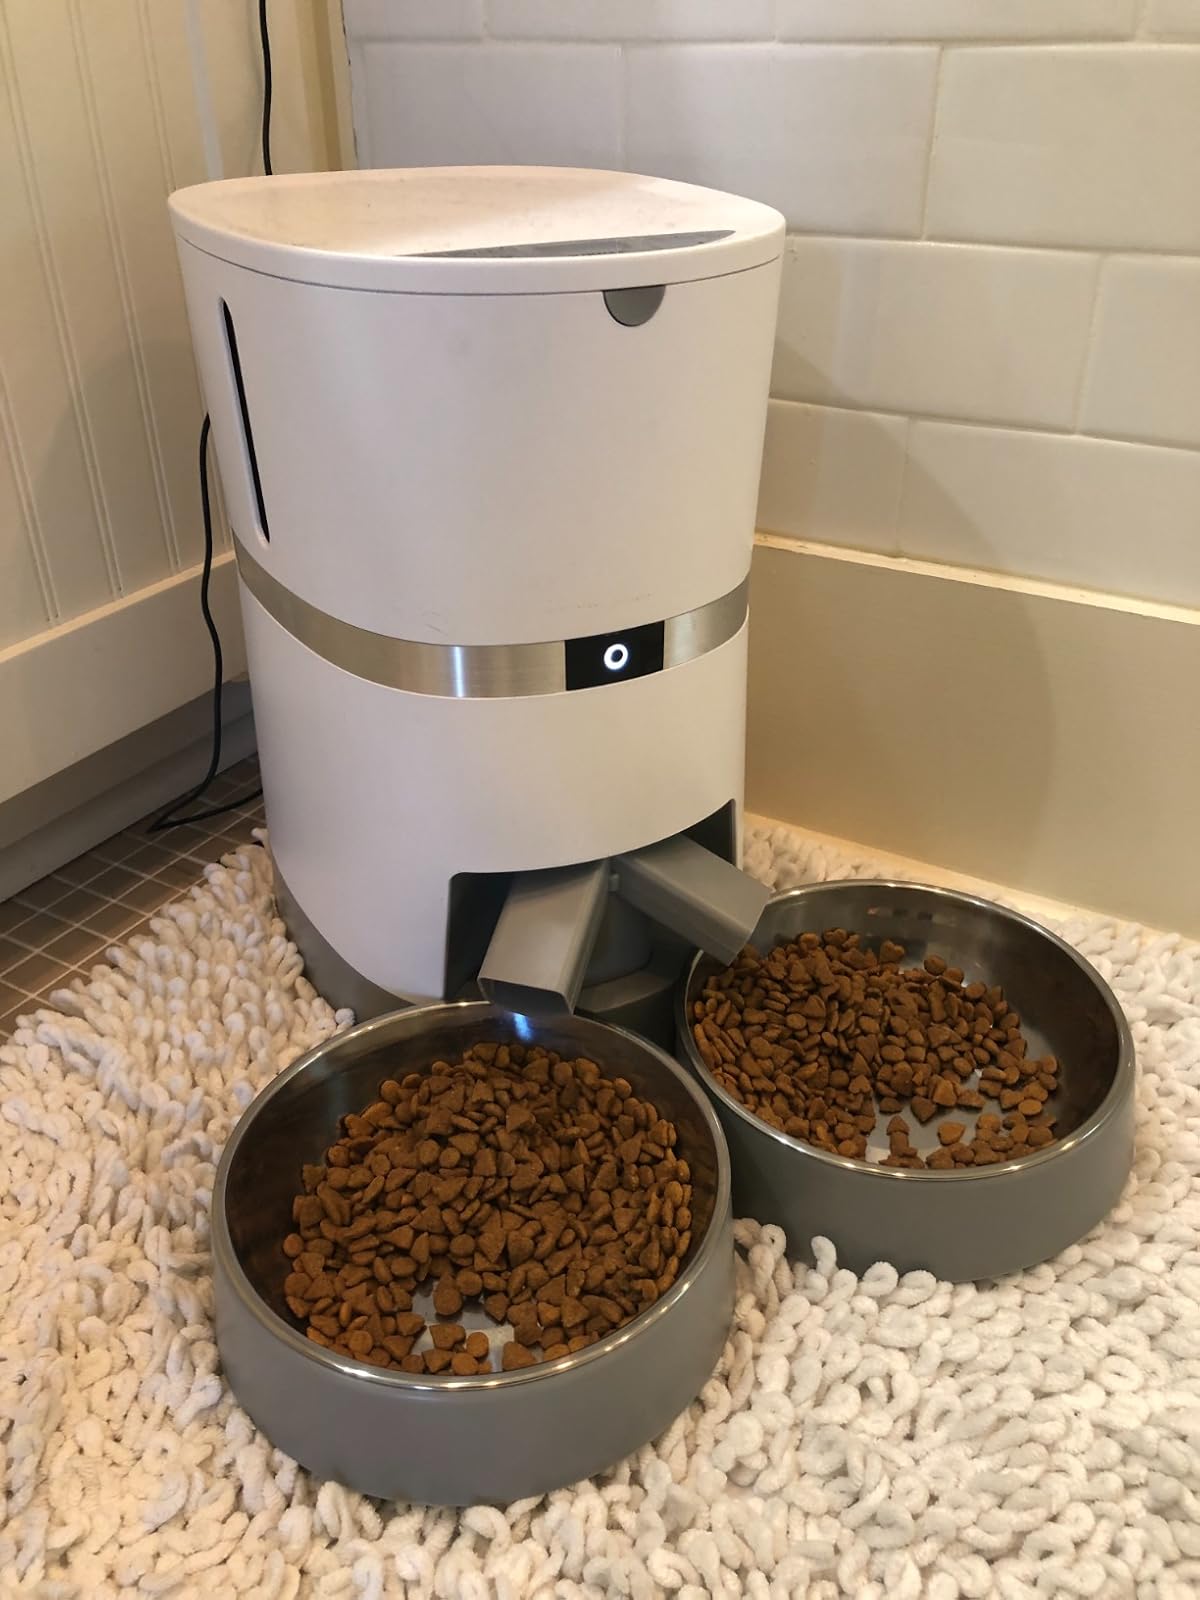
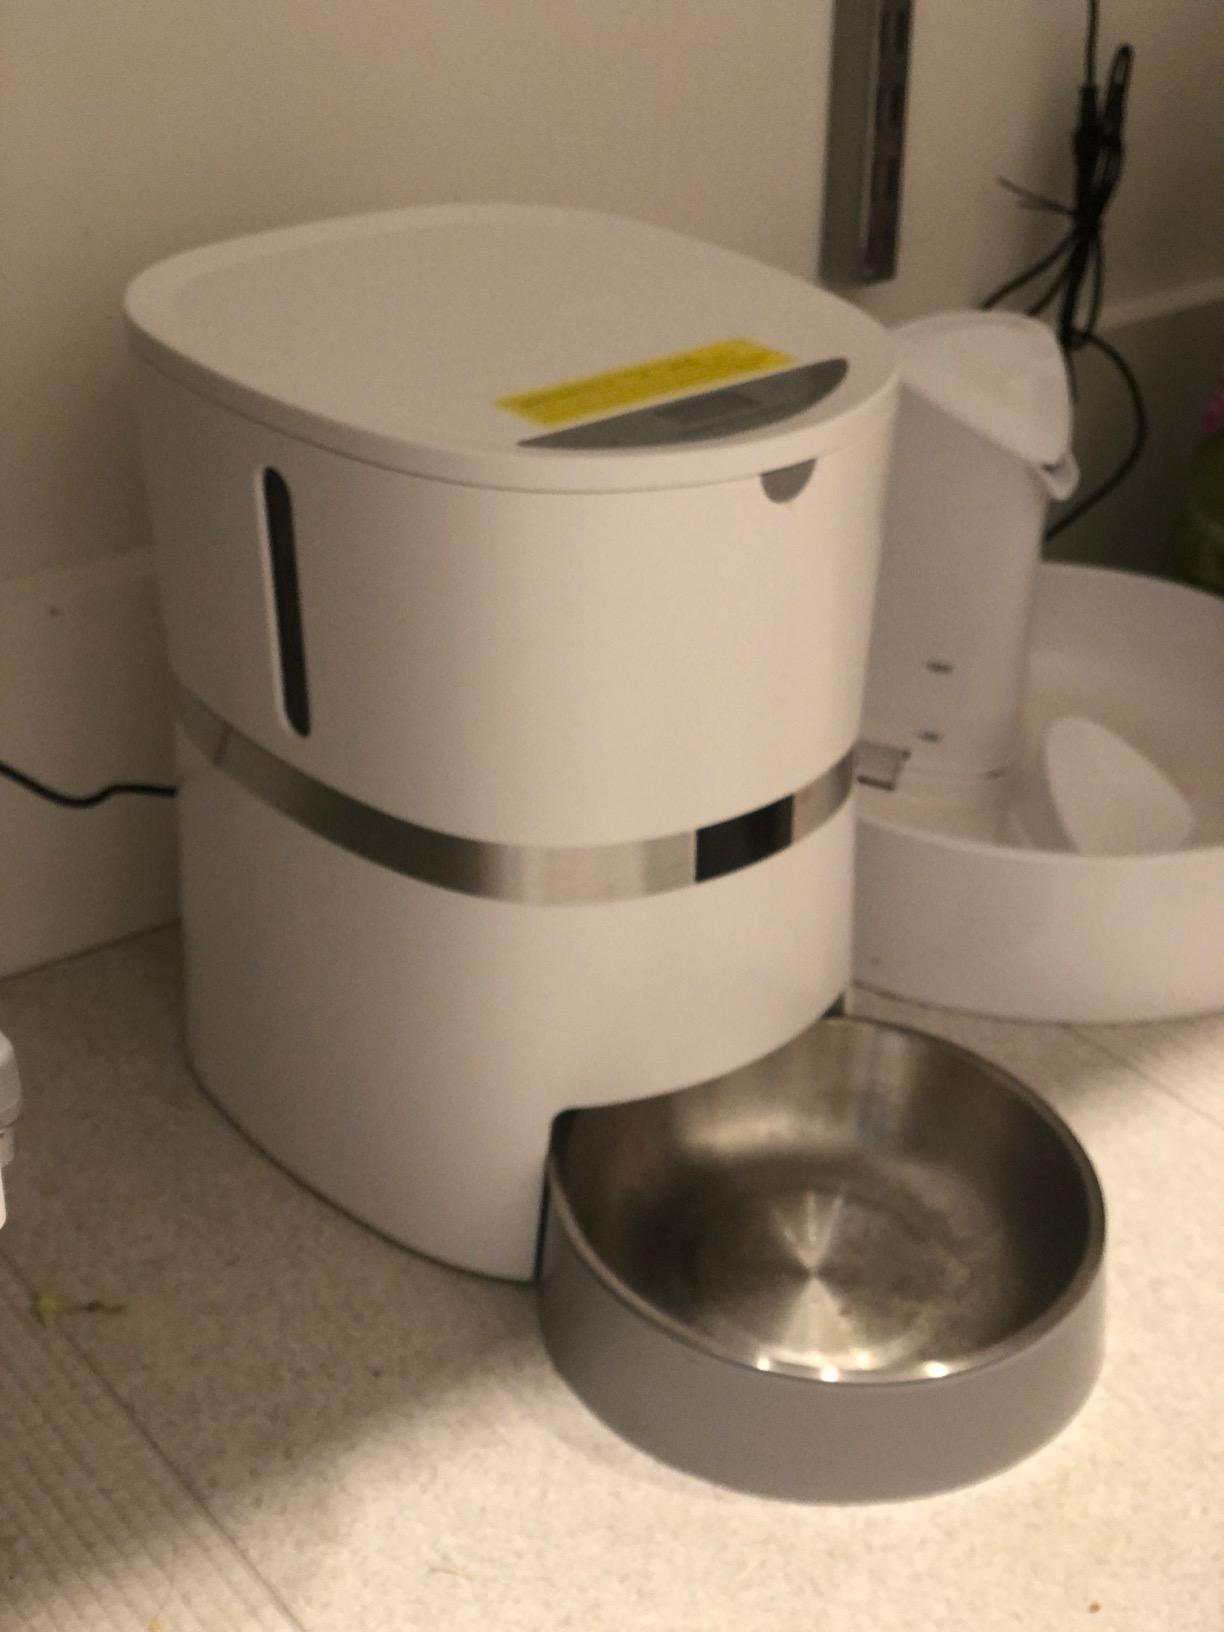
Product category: items_feeder
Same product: no